Ancient Greek medicine

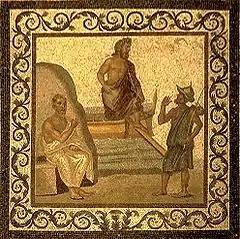
Asclepius (center) arrives in Kos and is greeted by Hippocrates (left) and a citizen (right), mosaic from the Asclepieion of Kos, 2nd–3rd century AD.

The Hippocratic Corpus was a body of writing that opposed ancient beliefs, offering biologically based approaches to disease instead of magical intervention. Ancient Greek physicians did not regard disease as being of supernatural origin, i.e., brought about from the dissatisfaction of the gods or demonic possession: "The Greeks developed a system of medicine based on an empirico-rational approach, such that they relied ever more on naturalistic observation, enhanced by practical trial and error experience, abandoning magical and religious justifications of human bodily dysfunction." However, in some instances, the fault of the ailment was still placed on the patient and the role of the physician was to conciliate with the gods or exorcise the demon with prayers, spells, and sacrifices.